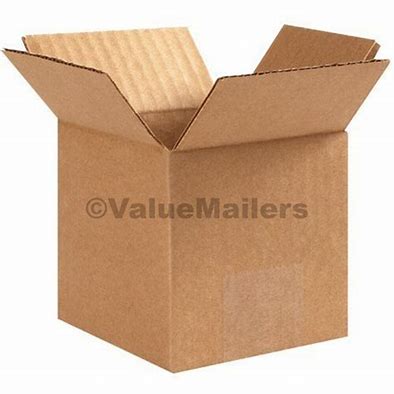
Label: cardboard